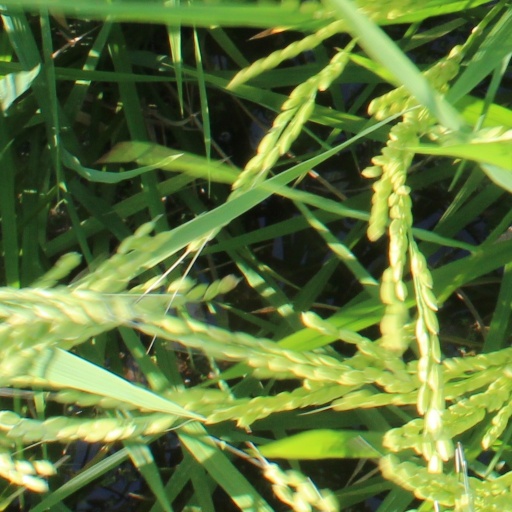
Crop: rice